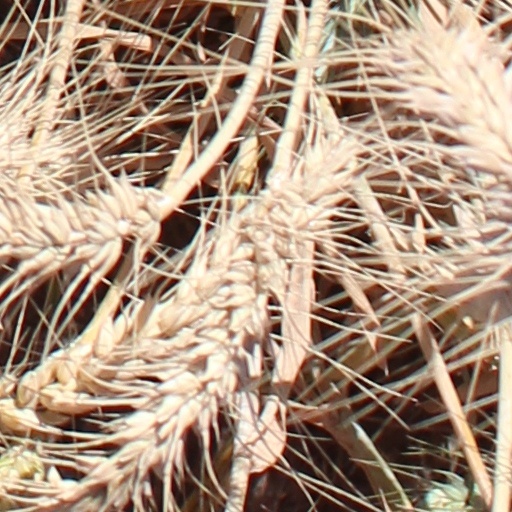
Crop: wheat